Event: Ecuador Earthquake
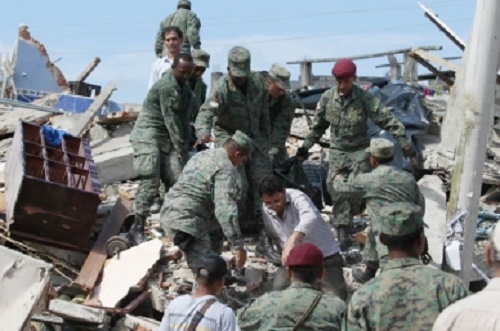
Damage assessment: damage